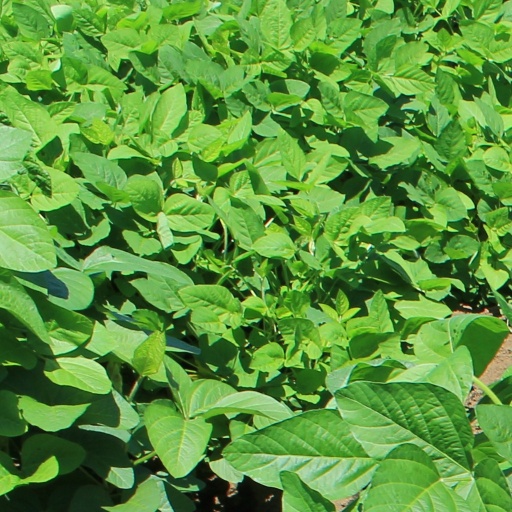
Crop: soybean